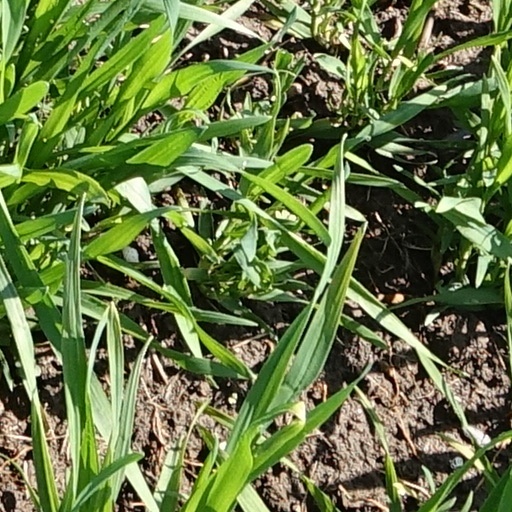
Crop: wheat